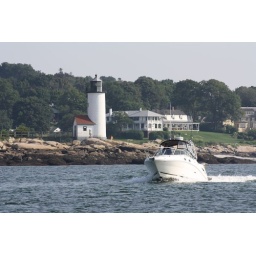
A boat passes the Annisquam lighthouse in Gloucester, Massachusetts